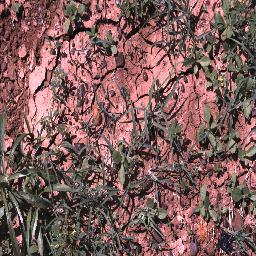
Label: negative